Scandal Maker

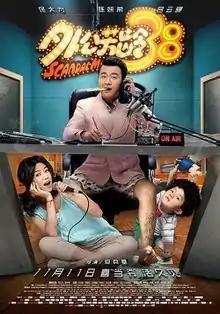
Poster

Scandal Maker is a 2016 Taiwanese comedy-drama film directed by Ahn Byeong-ki, starring Tong Dawei and Michelle Chen and a remake of the 2008 South Korean film "Scandal Makers". It was released in China on November 11, 2016.